Alex Turner

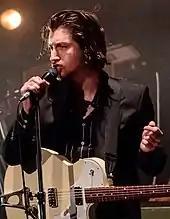

"Tranquility Base Hotel & Casino", Arctic Monkeys' sixth album, was released in May 2018. After receiving a Steinway Vertegrand piano as a 30th birthday present from his manager, Turner wrote the space-themed album from the perspective of "a lounge-y character". He recorded demos at home, alone and later with Helders, and shared them with Cook in early 2017. Cook was initially taken-aback by the change in direction but was "very, very excited by what he'd come up with." By mid–2017, the whole band was recording the project, produced by Turner and James Ford, in both Los Angeles and France. They were joined by musicians from the bands Tame Impala, Klaxons, and Mini Mansions.